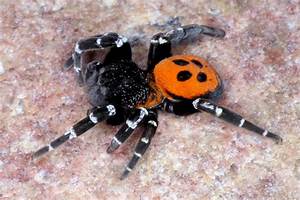
Label: ragno